Presidency of William McKinley

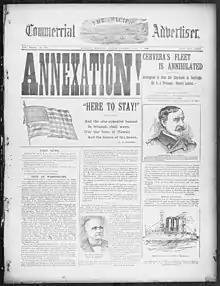
Annexation of the Republic of Hawaii in 1898

Hawaii long had very close political, cultural, religious and economic relations with the United States. The native population was virtually powerless in small villages. Large sugar interests had imported tens of thousands of workers, mostly Japanese. Expansionists spoke of annexation and the business community in Honolulu wanted annexation by the U.S., fearing that otherwise Japan would take it over from a king who had no army. The reciprocity treaty in the 1870s had made the Kingdom of Hawaii a "virtual satellite" of the United States. After Queen Liliʻuokalani announced plans to issue a new constitution designed to give her absolute power, she was immediately overthrown by the business community, which requested annexation by the United States. President Harrison tried to annex Hawaii, but his term ended before he could win Senate approval of an annexation treaty, and Cleveland withdrew the treaty. Cleveland deeply opposed annexation because of a personal conviction that would not tolerate what he viewed as an immoral action against the little kingdom. Additionally, annexation faced opposition from domestic sugar interests opposed to the importation of Hawaiian sugar, and from some Democrats who opposed acquiring an island with a large non-white population. The temporary government of Hawaii thereupon established the Republic of Hawaii which was recognized by the world powers as an independent nation.